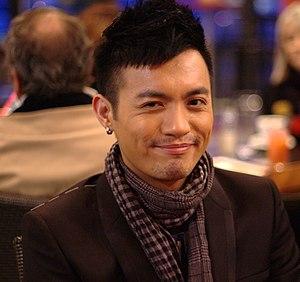
Le Festival international des cinémas d'Asie 2009 a eu lieu du 10 au 17 février 2009 à Vesoul, dans la Haute-Saône. C'était la 15ᵉ édition de ce Festival international des cinémas d'Asie.